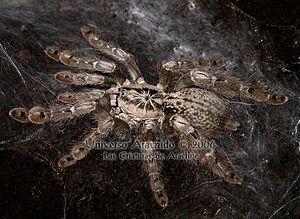
Heteroscodra maculata est une espèce d'araignées mygalomorphes de la famille des Theraphosidae.